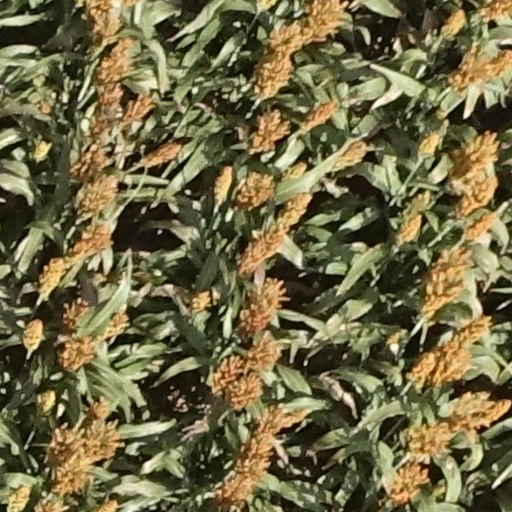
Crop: sorghum